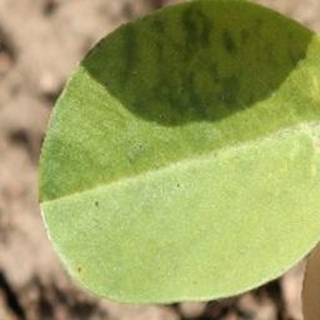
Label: groundnut_nutrition_deficiency